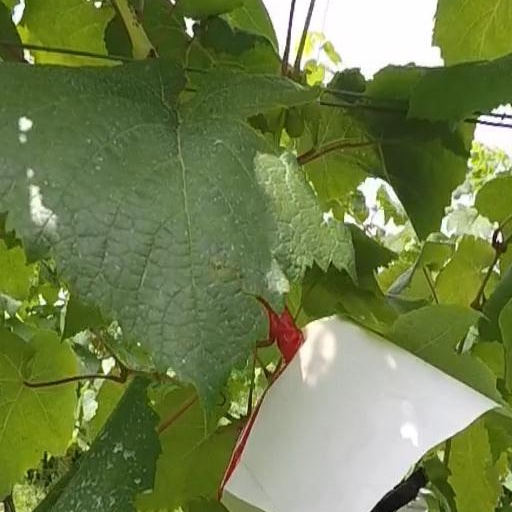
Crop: grape